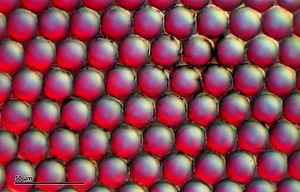
L’anatomie des insectes qui décrit la morphologie de leurs structures externes et internes, et les principales propriétés de ces structures, présente de nombreux points communs avec celle des Arthropodes du sous-embranchement des Hexapodes : le corps est segmenté, les biologistes appelant ces segments des métamères ; l'altération fonctionnelle de la métamérie, appelée tagmatisation, en lien avec l'adaptation aux milieux de vie très diversifiés, se traduit par un corps divisé en trois tagmes céphalique, thoracique et abdominal. La tête est spécialisée dans la fonction sensorielle et trophique avec notamment une paire d'antennes, de yeux composés et des pièces buccales, un thorax à fonction essentiellement locomotrice grâce à trois paires de pattes articulées, et un abdomen, dépourvu d'appendices autres que génitaux, qui a une fonction de digestion, d'excrétion et de reproduction. Les pièces buccales sont visibles et externes, d'où l'appellation ancienne d'Ectognathes ou insectes vrais, ce qui les distinguent des Entognathes, petite classe d'hexapodes, vraisemblablement paraphylétique, aux pièces buccales internes non apparentes.